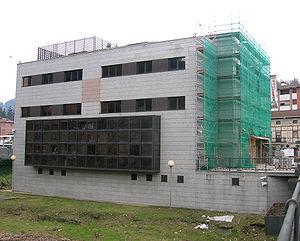
Balmaseda en basque ou Valmaseda en espagnol est une commune de Biscaye dans la communauté autonome du Pays basque en Espagne.
Enkarterri en basque, ou Las Encartaciones en espagnol, est une comarque et une sous-région historique de la Biscaye, une province du nord de l'Espagne. Elle s'étend du fleuve Nervion à l'estuaire de Bilbao à l'ouest, en s'étirant entre les montagnes frontalières cantabriques et de Castille et Léon. La population actuelle de la comarque Enkarterri est de 30 966 habitants, et le principal centre urbain est la municipalité de Balmaseda.